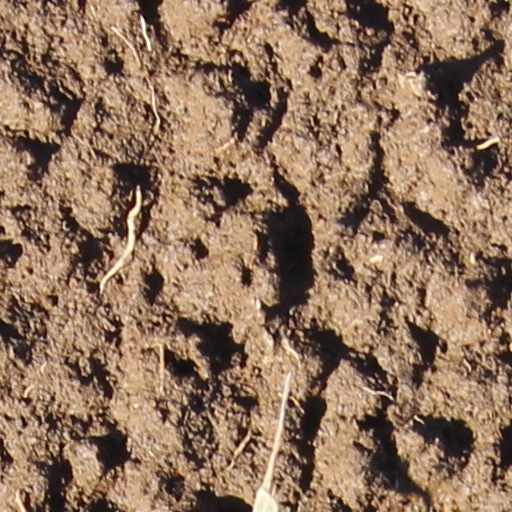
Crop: wheat